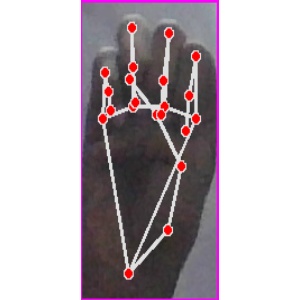
अक्षर: म